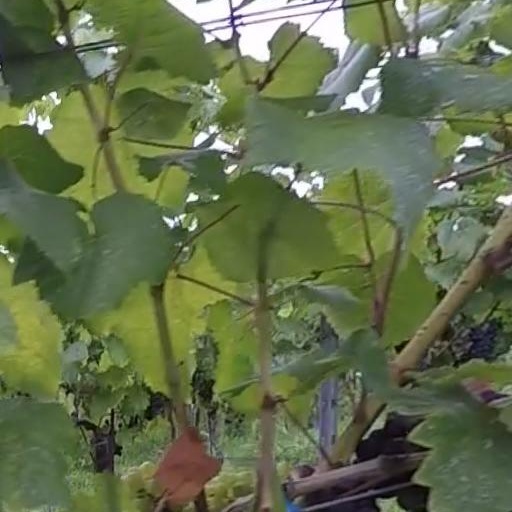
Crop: grape